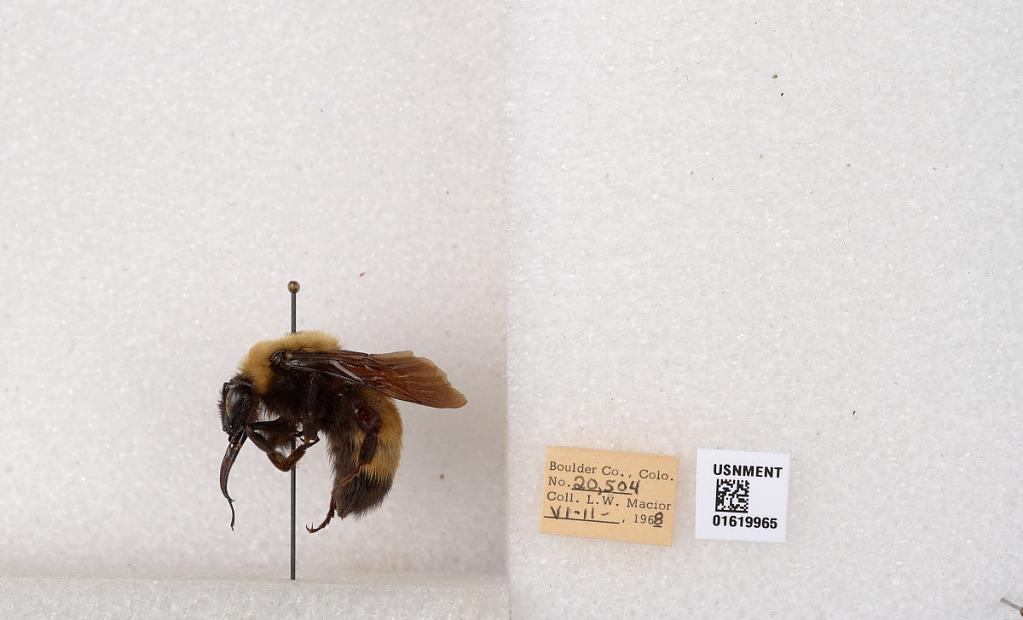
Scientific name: Bombus (Bombus) nevadensis Cresson